Kelso Bridge

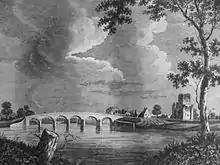
Depiction of the old bridge and Kelso Abbey

The first bridge at the site was opened in 1754, funded by public subscription. It had six arches, and replaced a ferry which was dangerous during times of bad weather and limited the volume of traffic that could pass through the town. An arch collapsed in 1756, killing 6 people. The bridge was repaired, but a storm on 25 October 1797 caused damage to the foundations of the centre arches, and the weakened structure collapsed into the river the following day.